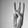
ASL letter: W